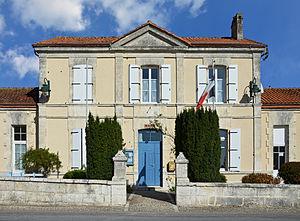
Mairie de Magnac-Lavalette-Villars (façade), Charente, France.
Magnac-Lavalette-Villars est une commune du Sud-Ouest de la France, située dans le département de la Charente.